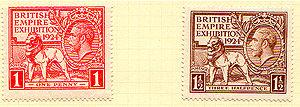
La British Empire Exhibition est une exposition coloniale britannique tenue dans le Wembley Stadium à Wembley dans le Middlesex, en Angleterre, en 1924 et 1925.